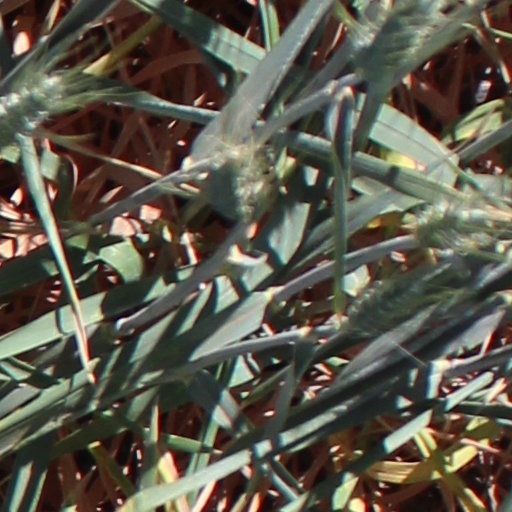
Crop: wheat